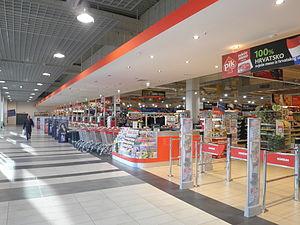
Konzum est une entreprise croate faisant partie du CROBEX, le principal indice boursier de la bourse de Zagreb. L'entreprise, fondée en 1957 et basée à Zagreb, est la première chaîne de distribution du pays.